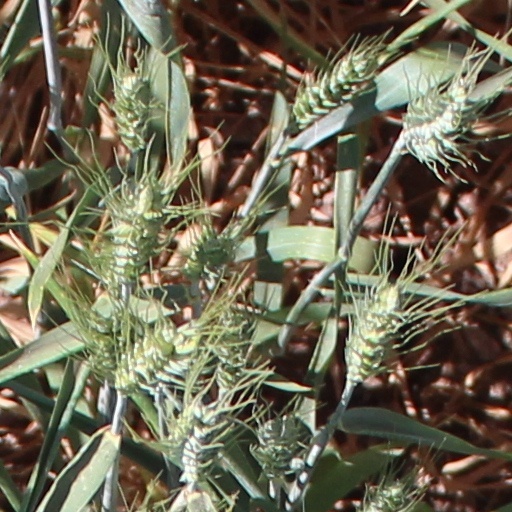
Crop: wheat